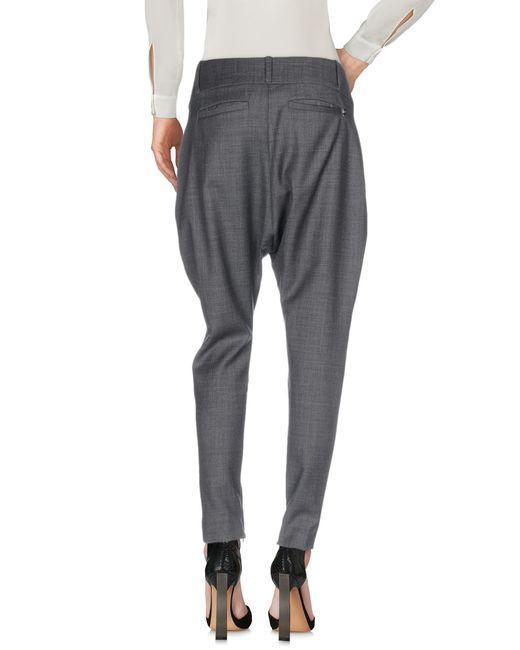
Taillierte Hose mit Ketten-Hahnentritt-Print